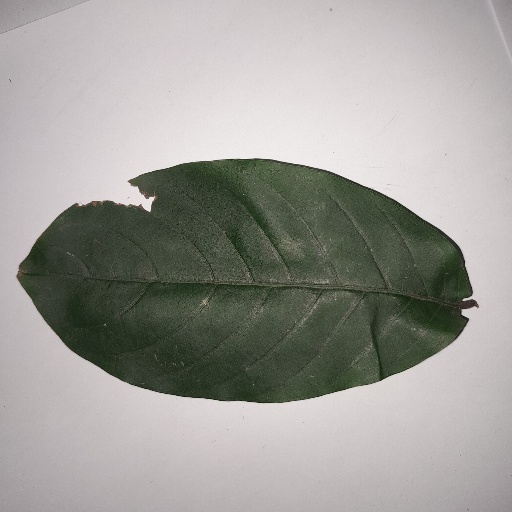
Species: HariTaki
Leaf condition: Shot Hole